Afterburn (roller coaster)

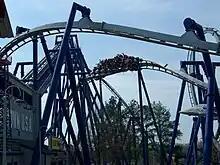
A train navigating Afterburn's zero-g roll

Afterburn has been well received. Arthur Levine of About.com stated the ride "is among the best inverted coasters" he's ridden, giving the ride a 4 out of 5 rating. Levine praises the ride for the lack of headbanging that results from over-the-shoulder-restraints (OTSR) on many roller coasters. The Coaster Critic describes the "pacing and order of inversions [as] near perfect", giving the ride an "excellent" rating of 9 out of 10.